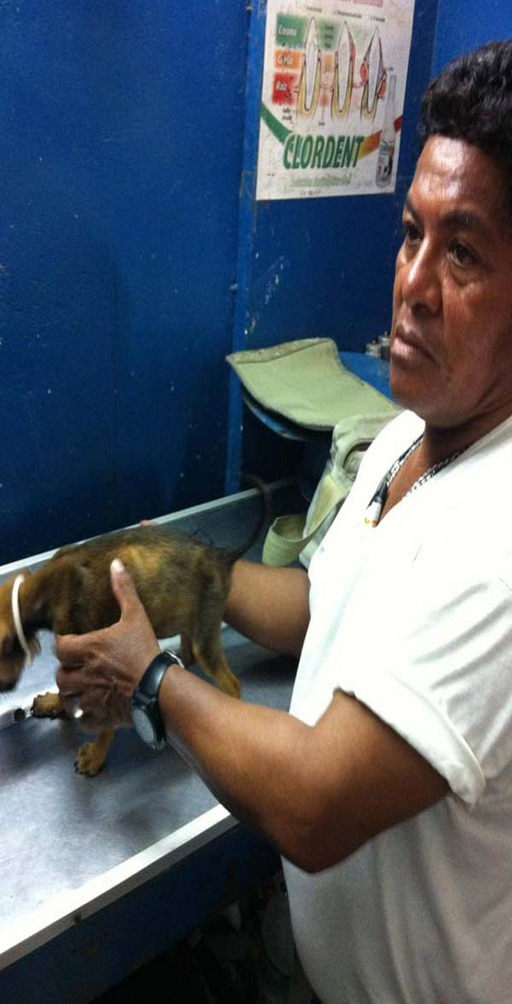
the vet said she was still healthy but needed food , water , and lots of love .